Drachten

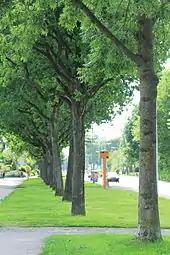
Road green

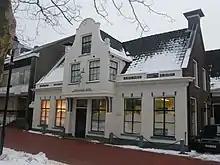
The "Bleekerhûs"

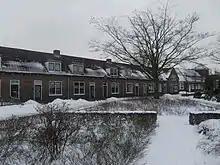
Community "Beter Wonen" (better living)

Drachten began as a small community on the east side of the Drait (or Dracht) river. There, early settlers started draining the land to use it for agriculture. As the process of draining progressed, residents began to move further eastward in order to use the drained land—former peatbogs—for agriculture.